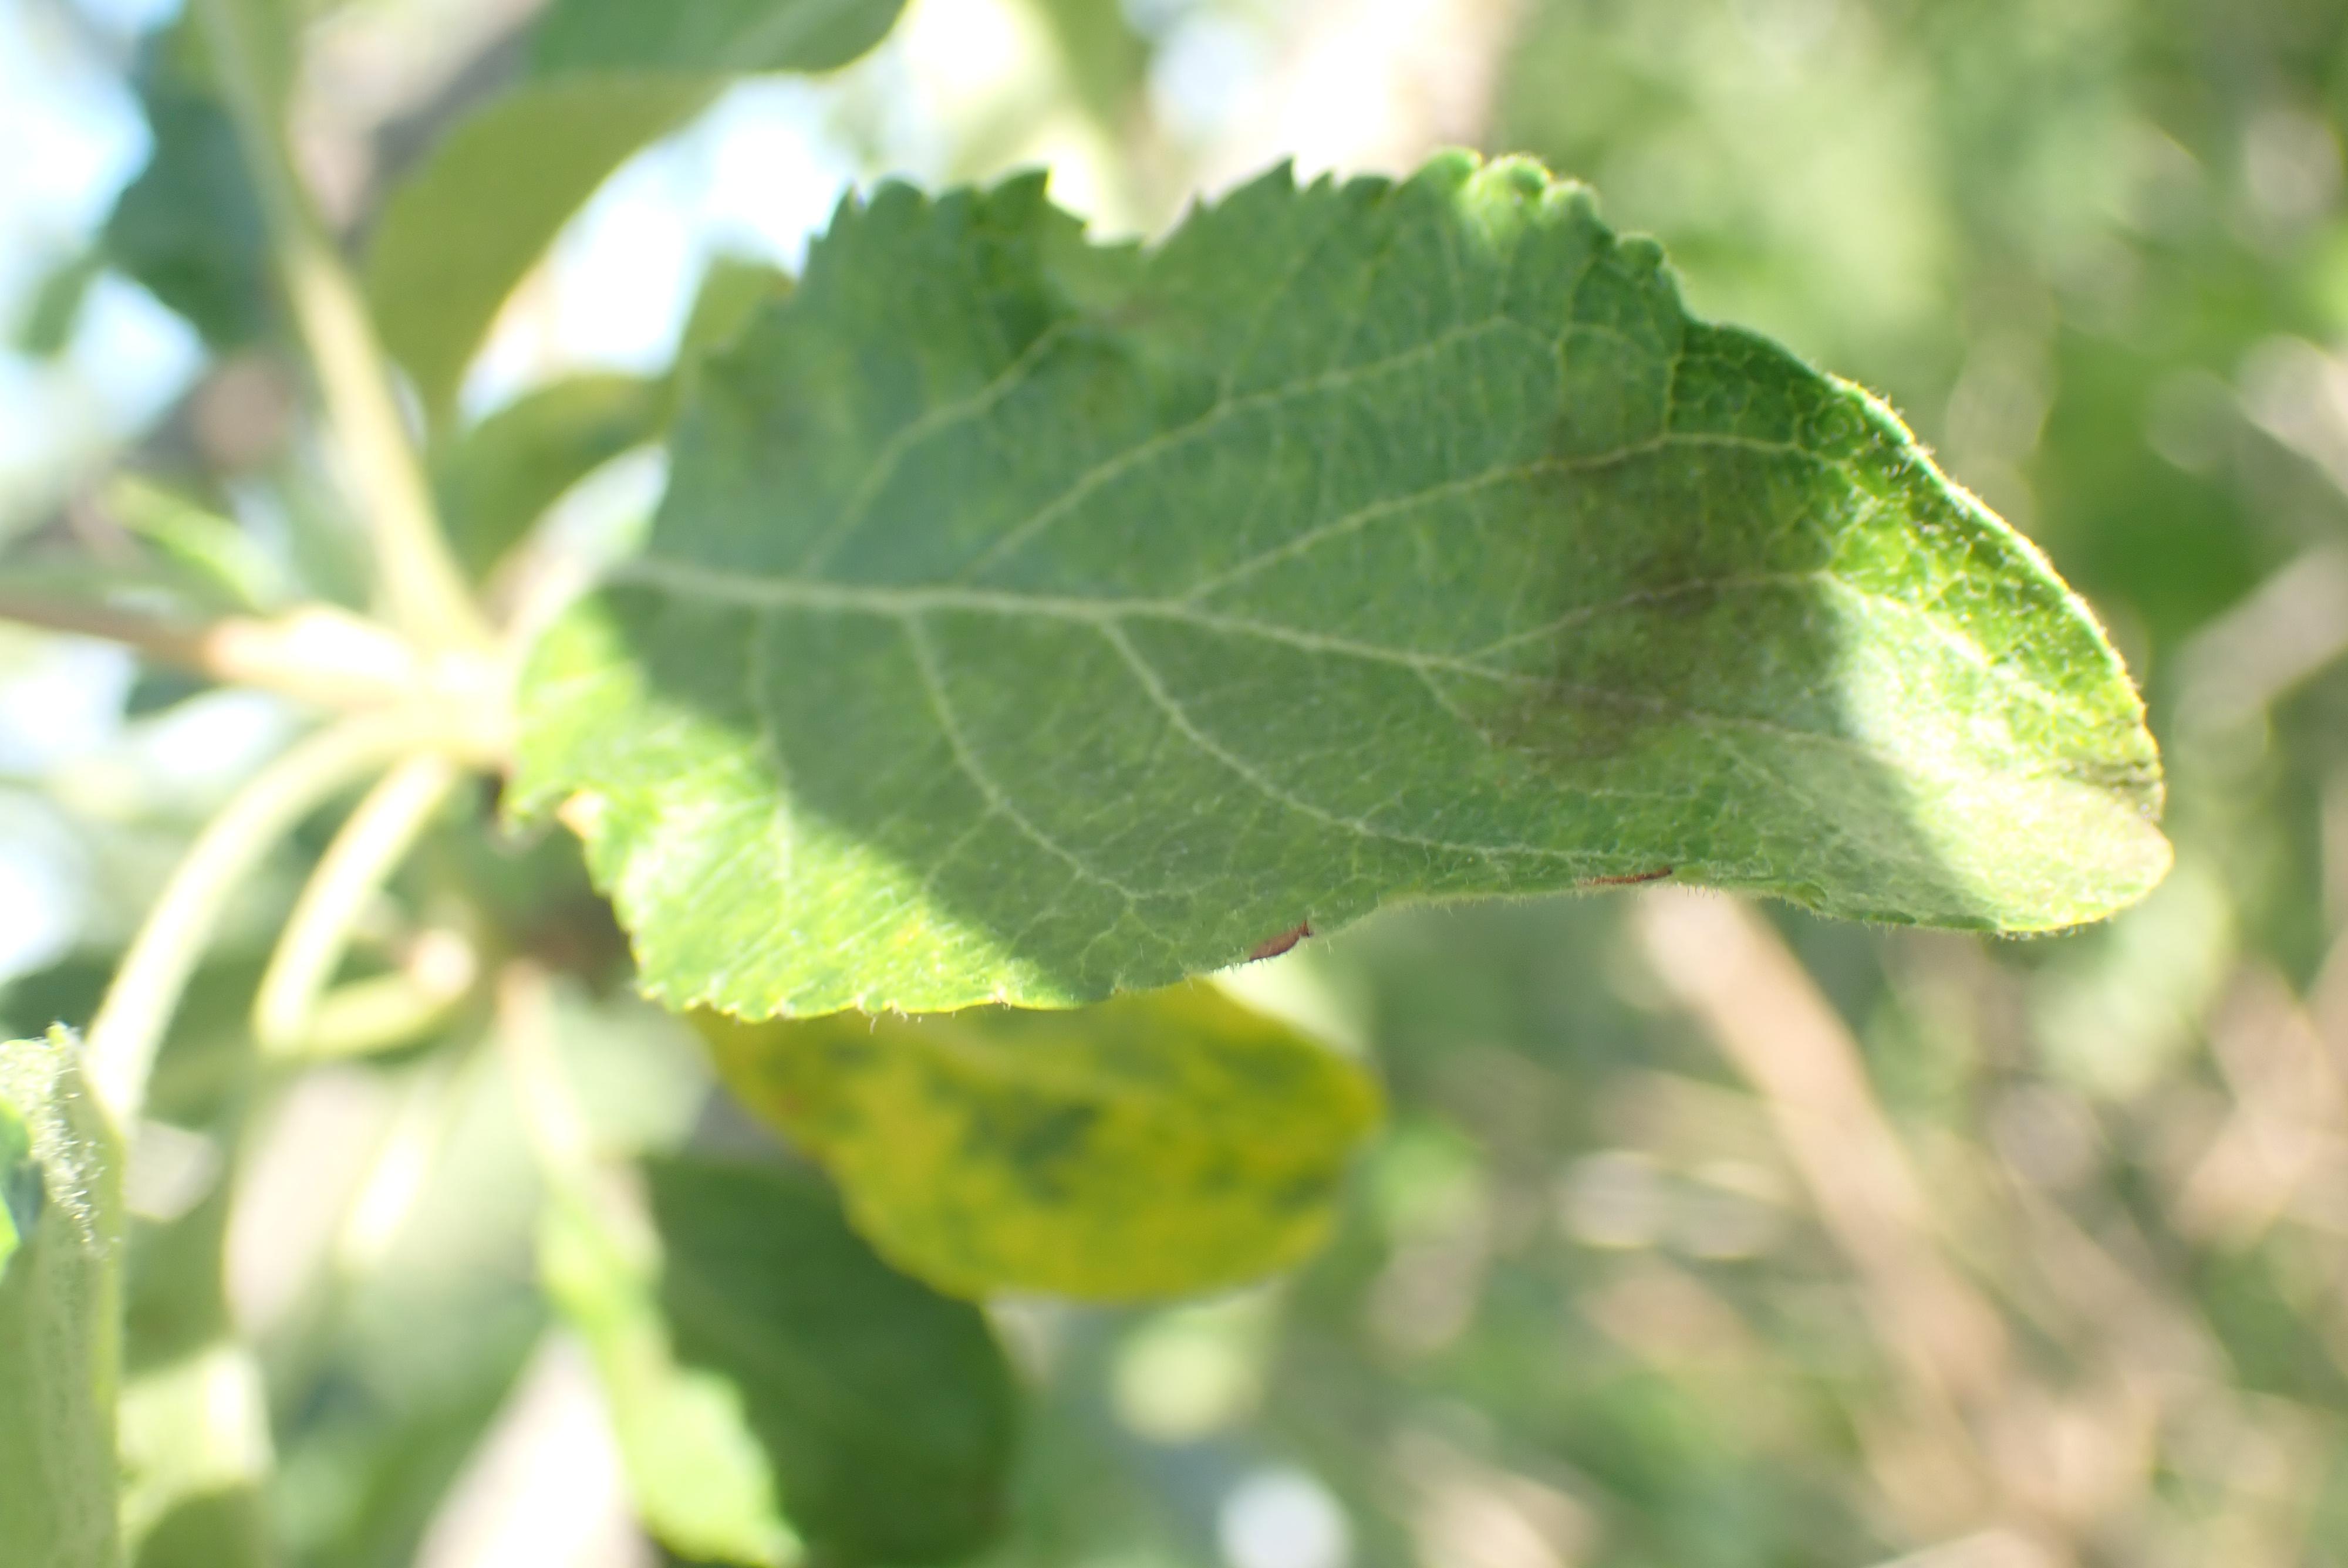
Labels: scab